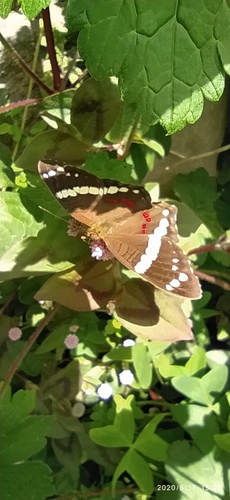
Scientific name: Anartia fatima
Common name: Banded peacock
Family: Nymphalidae
Order: Lepidoptera
Pollinator type: Primary pollinator
Habitat: Open areas and gardens
Geographic range: South America
Conservation status: Least Concern